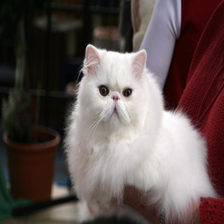
Species: cat
Breed: Persian